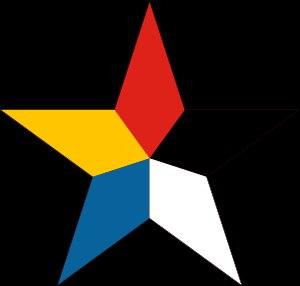
La dénomination « gouvernement de Beiyang » désigne de façon familière l'autorité centrale de la république de Chine entre 1913 et 1928. Elle vient du nom de l'armée de Beiyang, fondée au temps de l'Empire mandchou des Qing et dont sont issus la plupart des chefs militaires qui dominent alternativement le pouvoir, de manière officielle ou officieuse.
Les uniformes et armes des armées chinoises sont les tenues militaires et les armements des combattants et soldats chinois depuis l'époque de la première guerre de l'opium jusqu'à l'avènement de la République populaire de Chine.